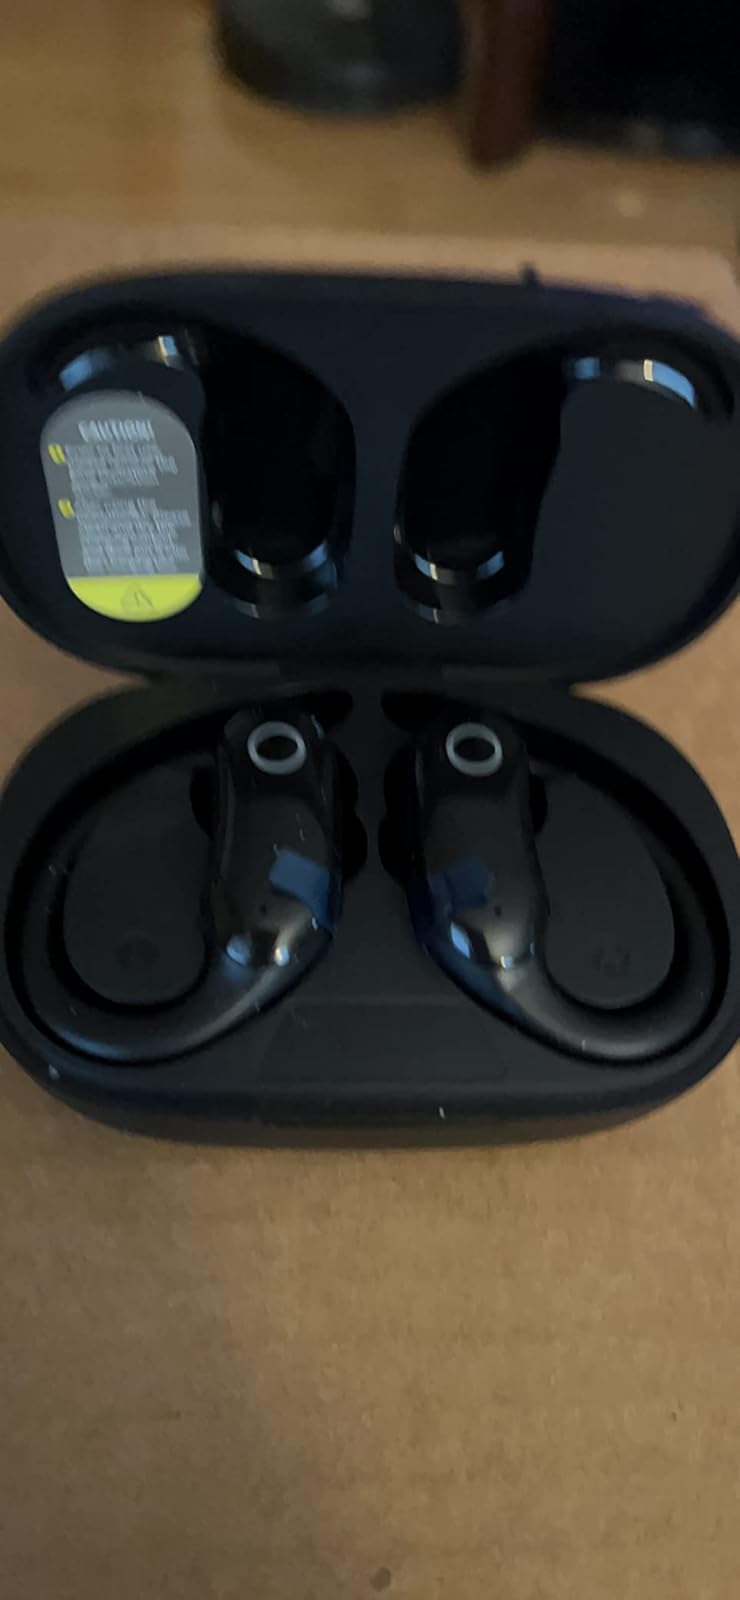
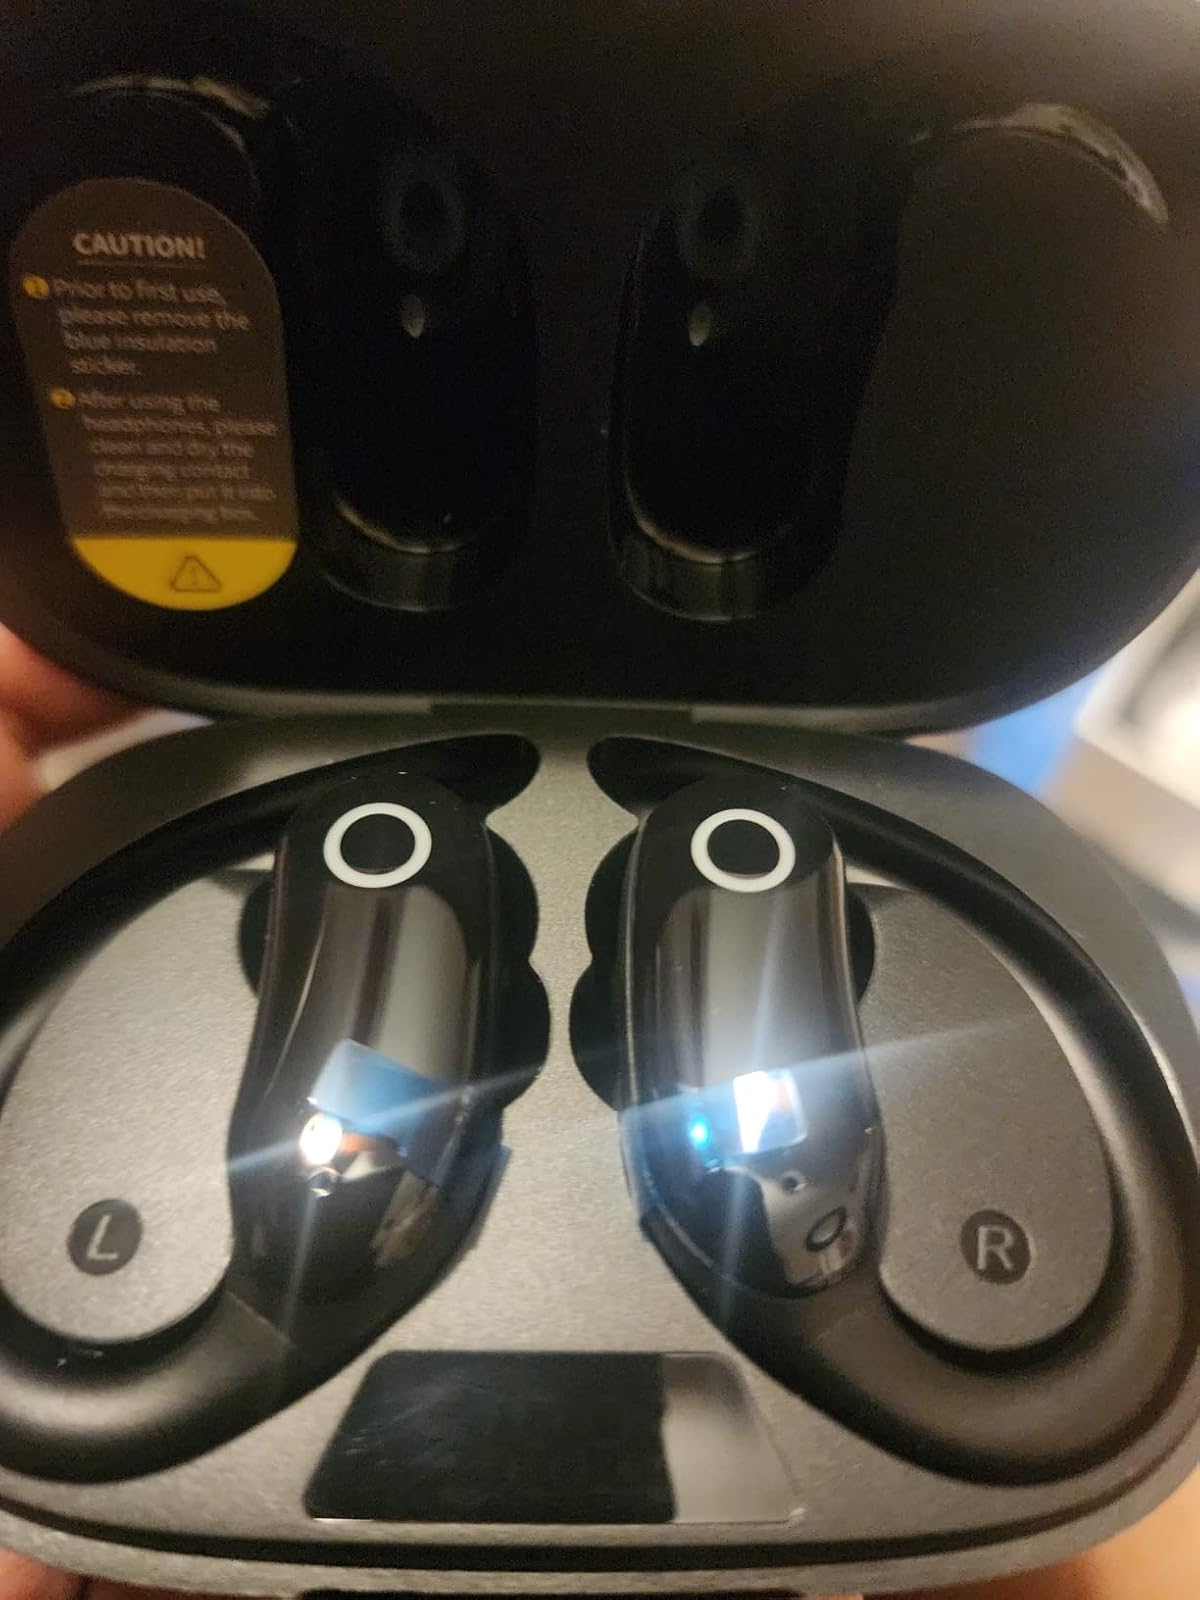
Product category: earbuds
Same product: yes